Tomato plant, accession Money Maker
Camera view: bottom (45 deg); turntable rotation: 180 degrees
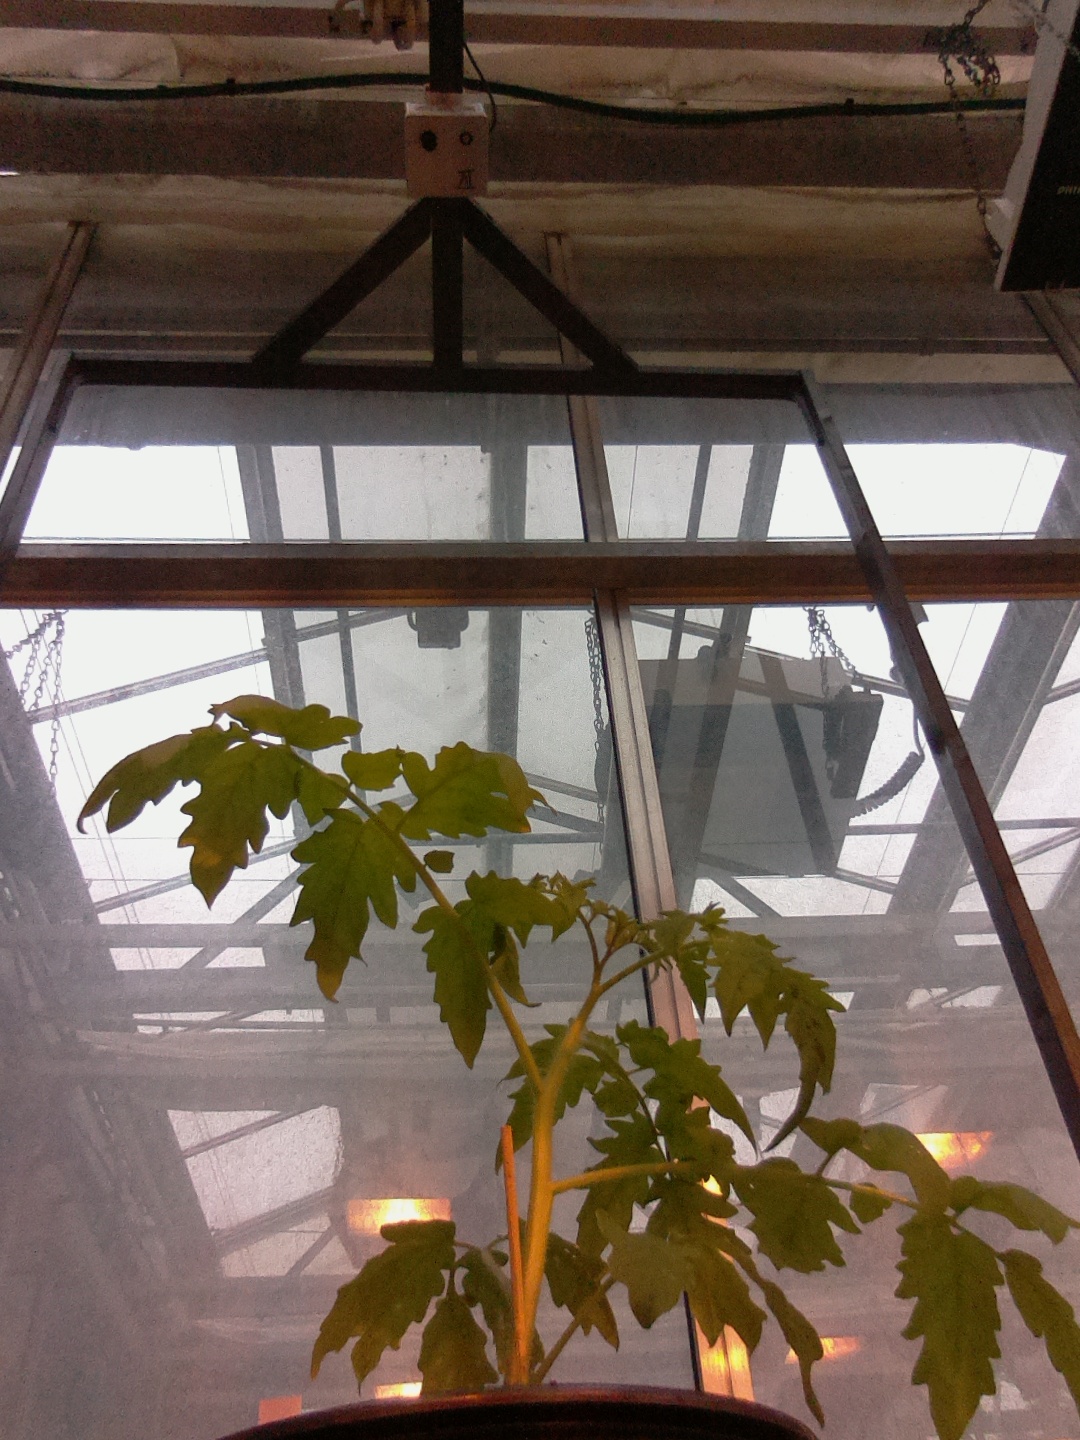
BBCH growth stage 13: 6 of true leaves visible